1983 Fiesta Bowl

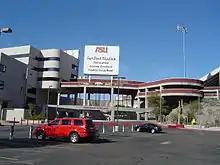
Sun Devil Stadium in Tempe, Arizona, hosted the Fiesta Bowl.

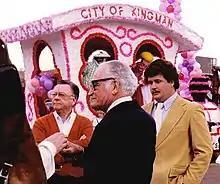
Senator Barry Goldwater at the 1983 Fiesta Bowl Parade

The 1983 Fiesta Bowl was the twelfth edition of the college football bowl game, played at Sun Devil Stadium in Tempe, Arizona on Saturday, January 1. Part of the 1982–83 bowl game season, it matched the eleventh-ranked Arizona State Sun Devils of the Pacific-10 Conference and the #12 Oklahoma Sooners of the Big Eight Conference. A slight underdog, Arizona State rallied in the fourth quarter to win on its home field, 32–21.